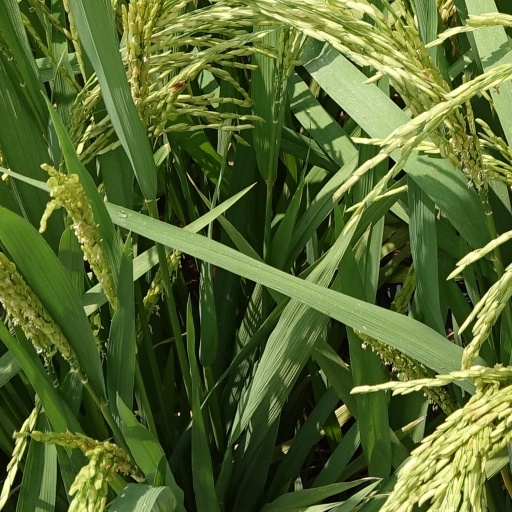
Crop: rice